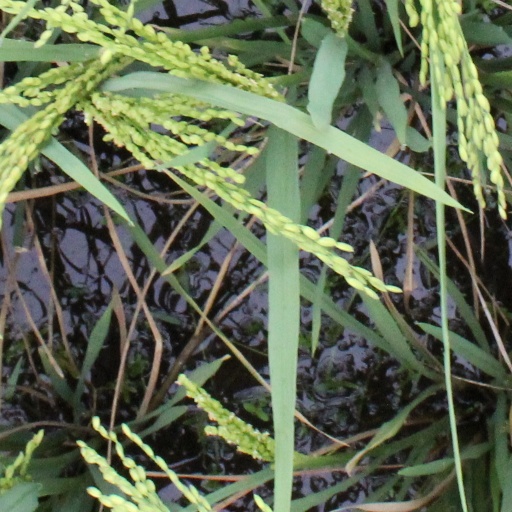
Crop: rice